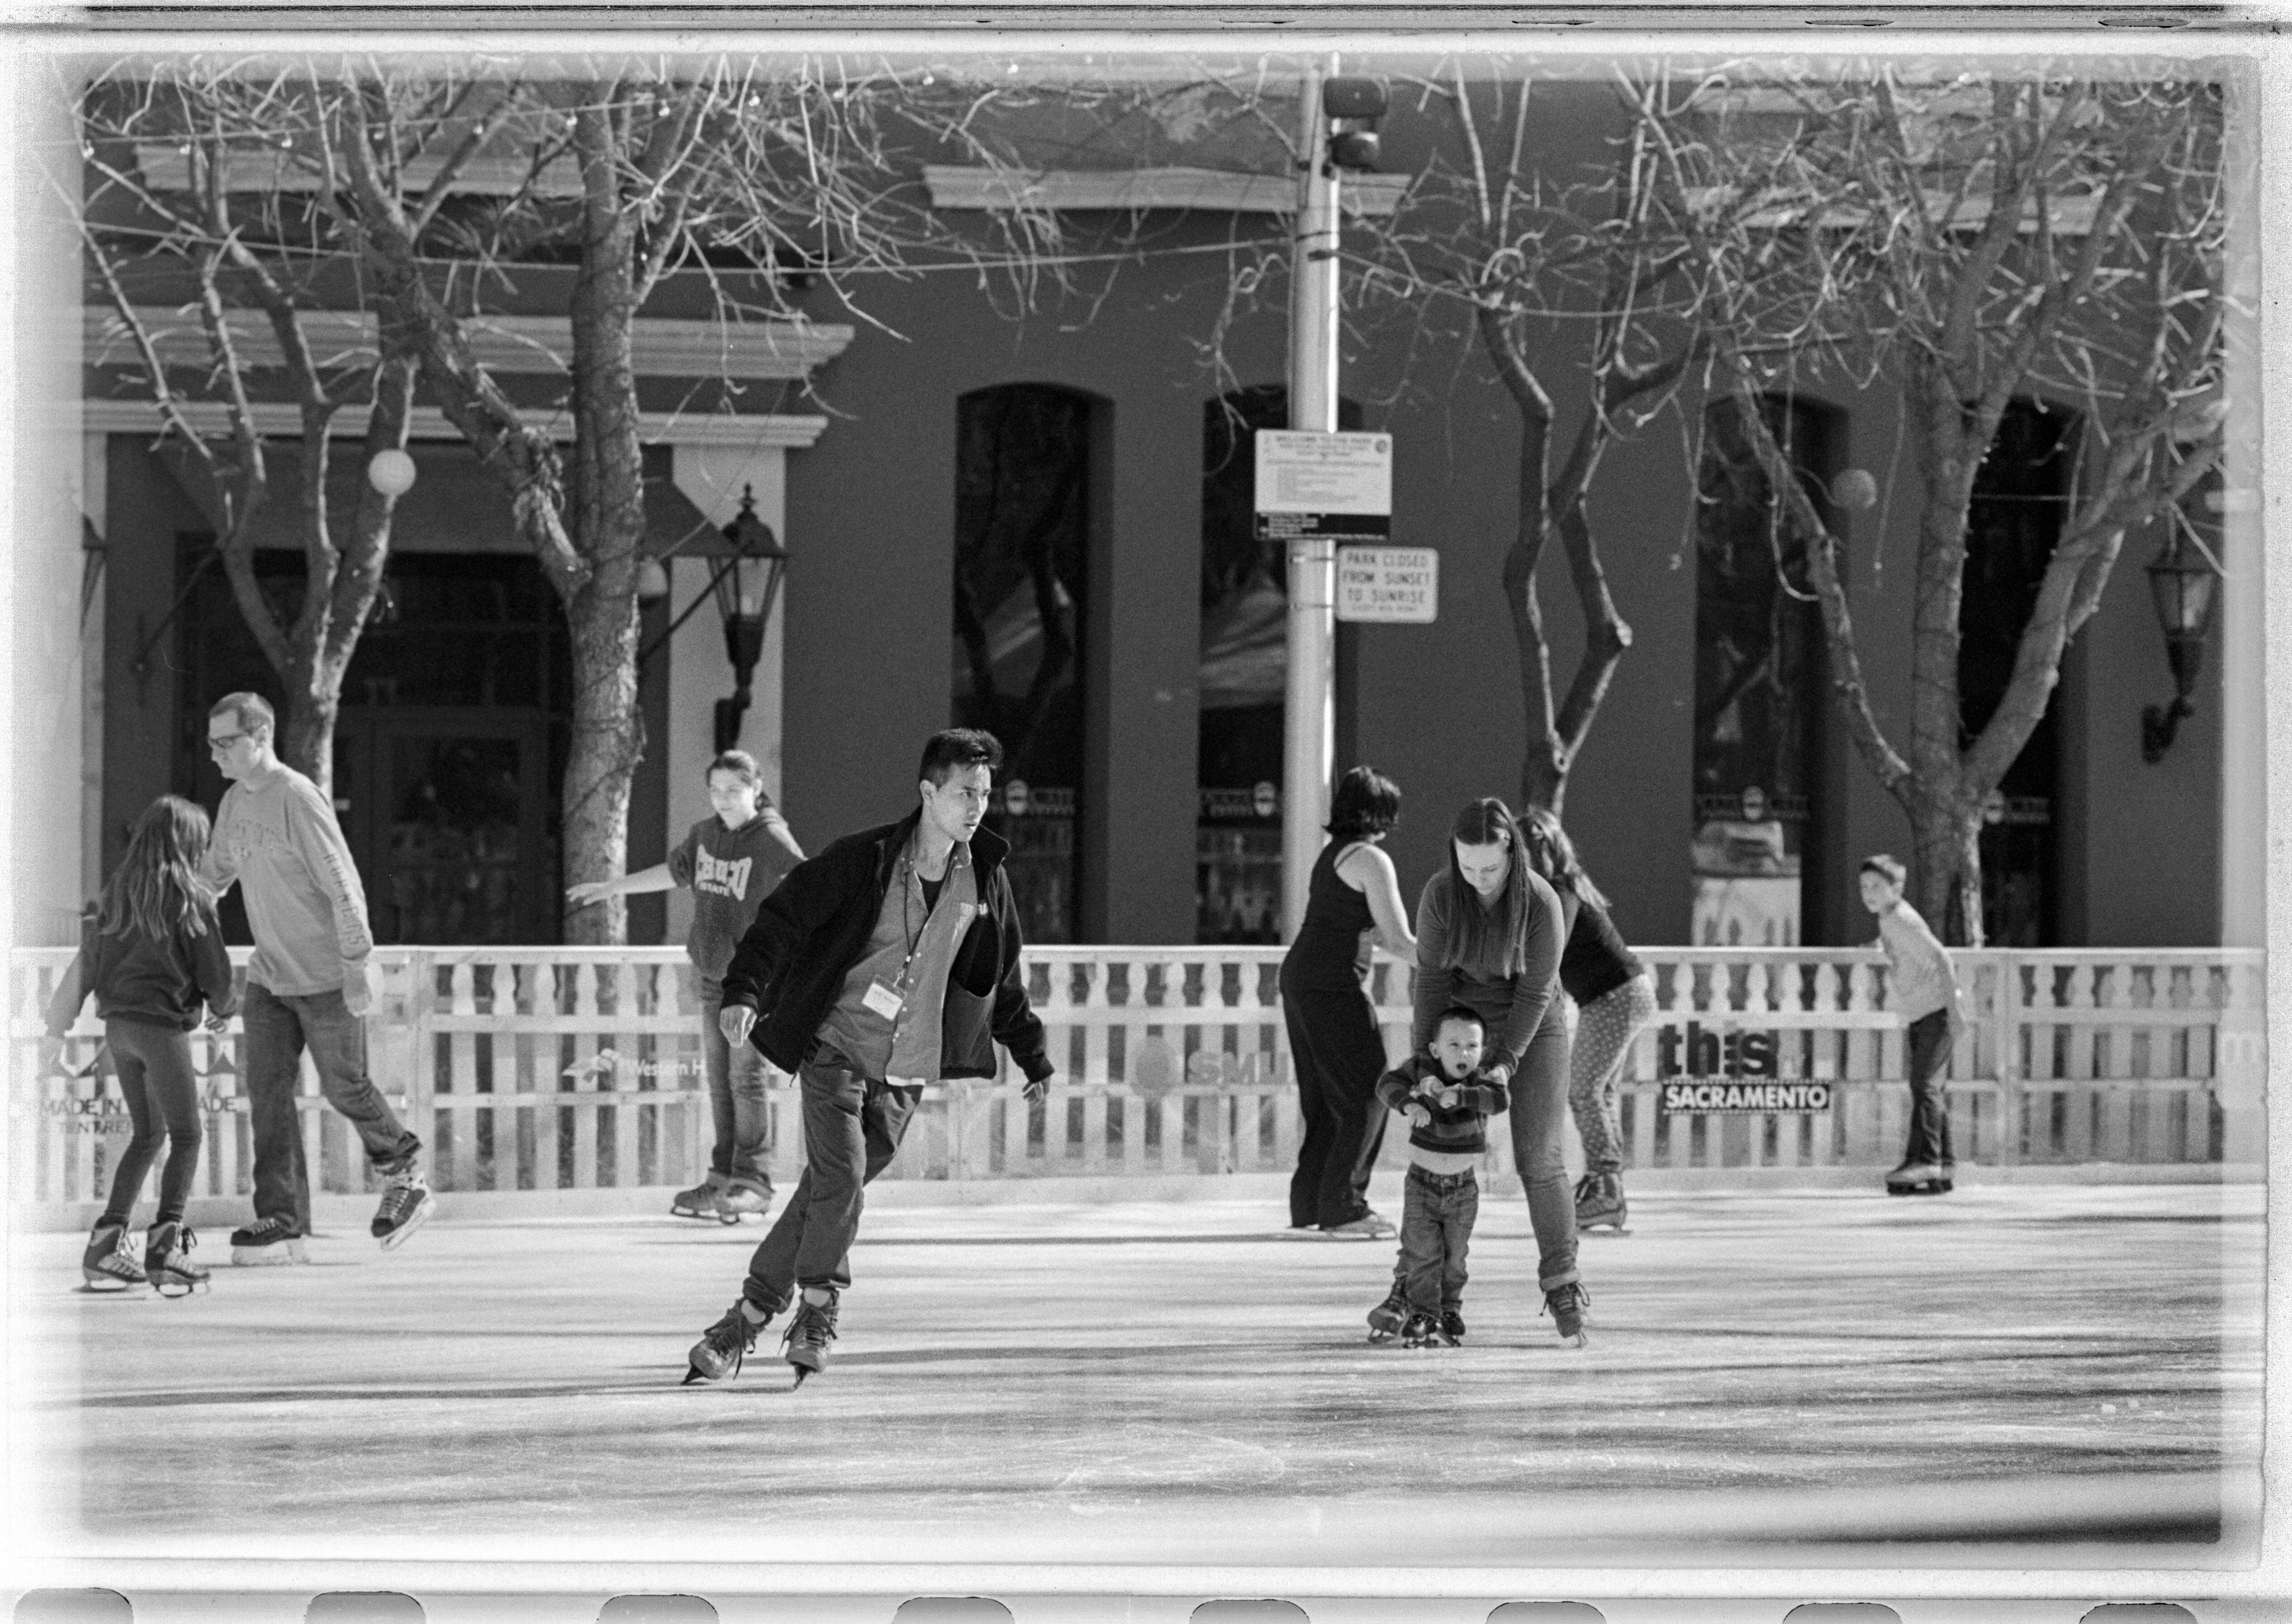
winter, black and white, white, street, photography, film, black, monochrome, bw, photograph, kodak, image, nb, sacramento, monochrome photography